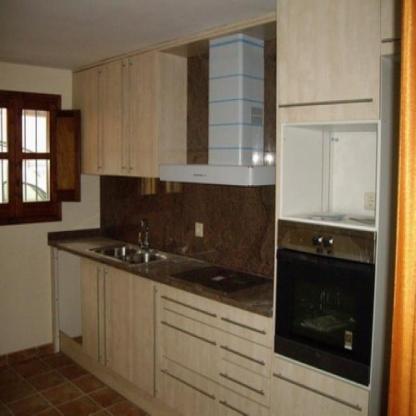
Scene: Indoor